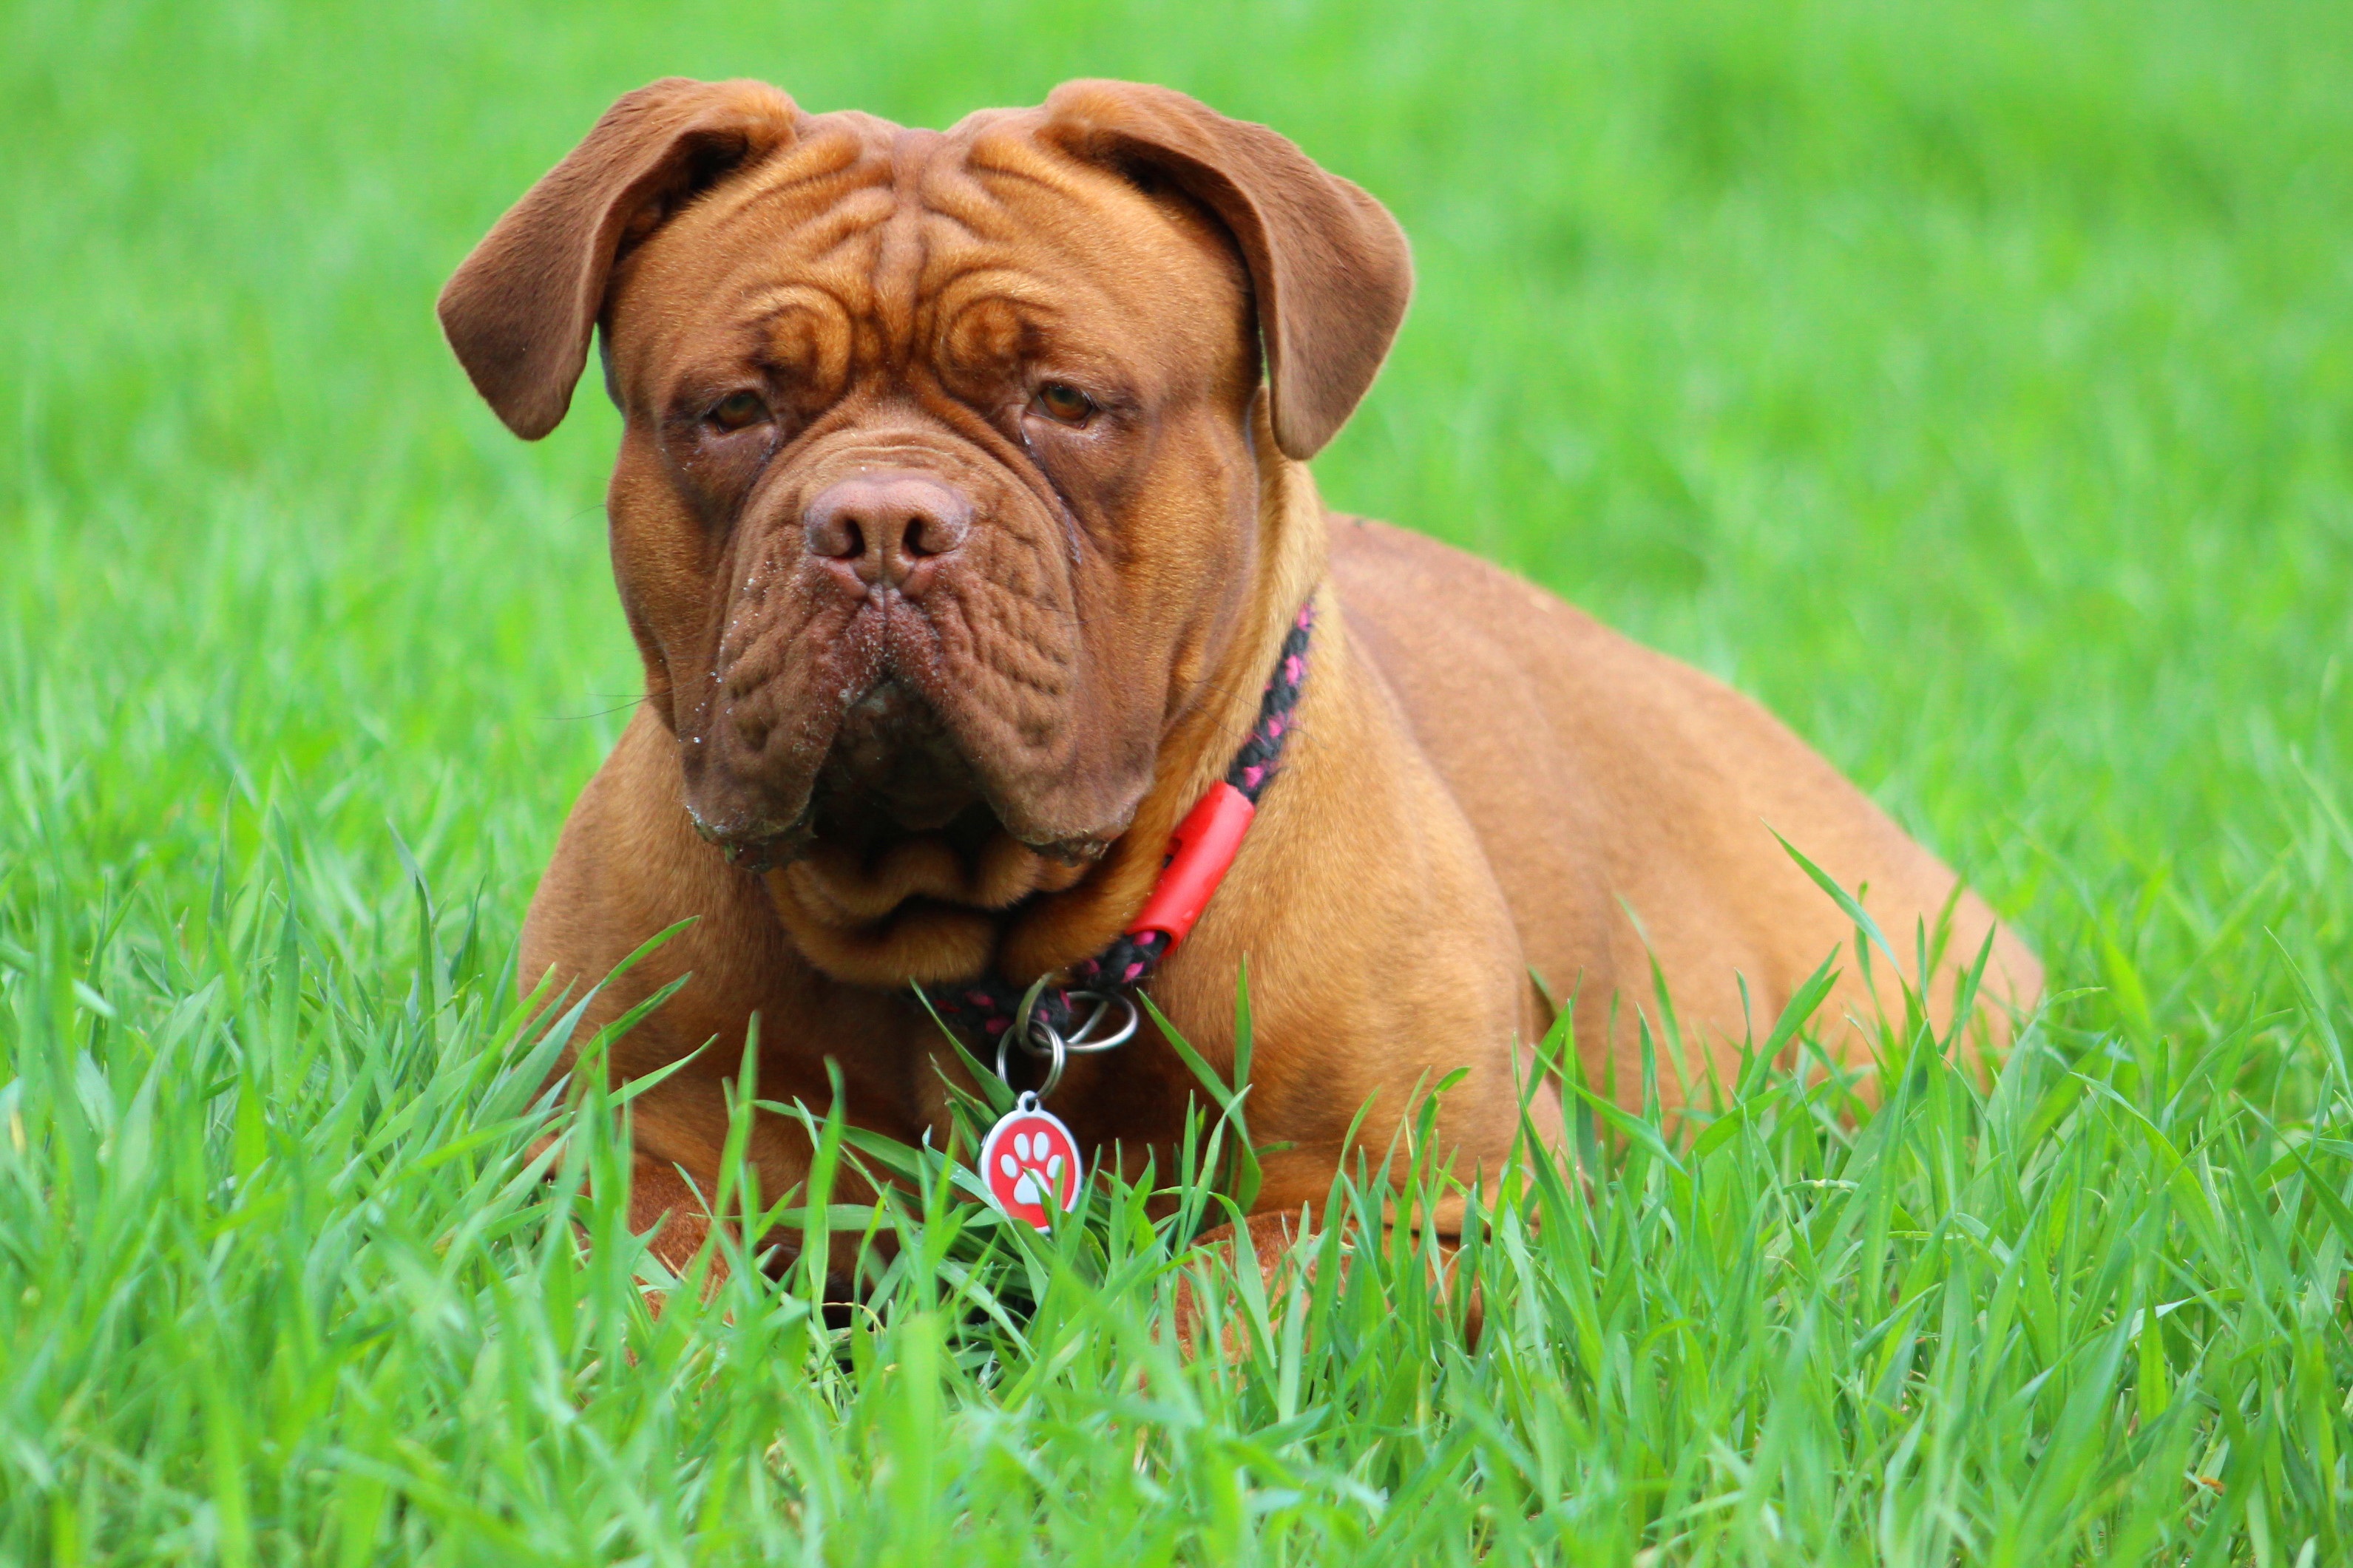
nature, grass, horizon, field, meadow, dog, animal, summer, female, model, spring, green, romance, mammal, pets, colors, beast, vertebrate, beauty, beautiful, character, dog breed, bitch, guard dog, bullmastiff, old english bulldog, dogue de bordeaux, french mastiff, moloss, dog like mammal, carnivoran, dog crossbreeds, olde english bulldogge, barbara de bordeaux, bordo